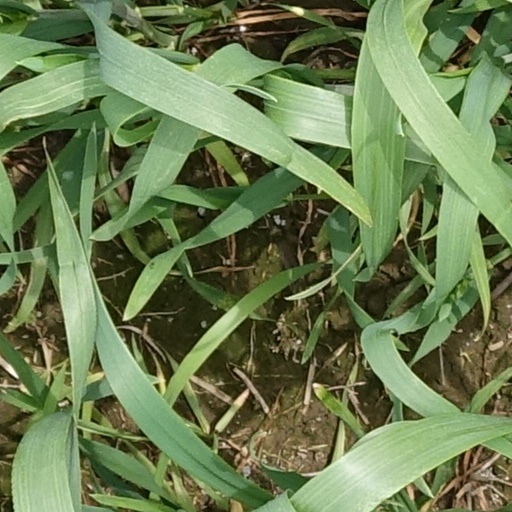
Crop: wheat